Robert Koenig (sculptor)

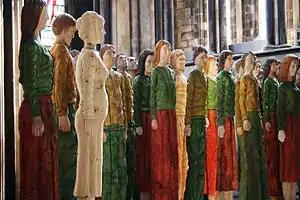
Odyssey crowd, Worcester Cathedral, August 2009

A 14ft cedar woodcarving titled "Boy and Girl" sat on a roundabout in Kents Hill, Milton Keynes in 1997. Koening regularly worked on large scale carved and painted wood relief panels such as the 'Blue Portal no. 7' purchased by the Buckinghamshire County Museum in Aylesbury in 1997 and the smaller 'Rustic Umbrellas' purchased by the Arts Council of Great Britain. He was one of the first artists to be invited to participate in the Grizedale Forest Sculpture Project in the Lake District of England. He spent seven months during 1982–83 living and working in a forest environment and left behind six sculptures as his personal response to this landscape. The Grizedale Forest Sculpture Project was initiated in 1977 and has influenced a generation of sculptors and helped transform the way sculpture is seen and made and understood in public places.